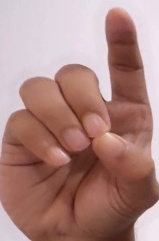
ASL sign: D